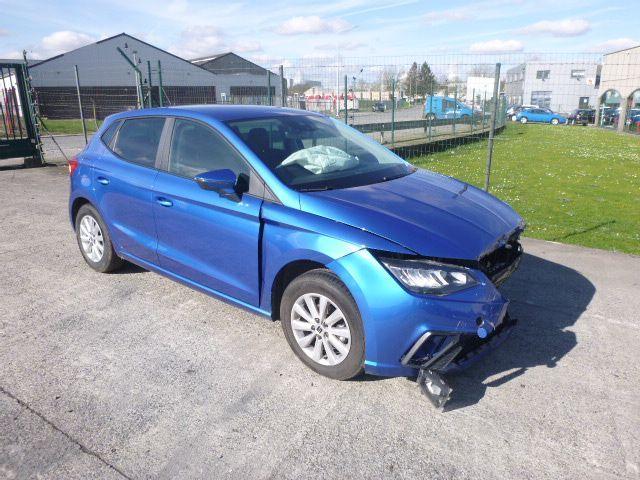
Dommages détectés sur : pare-choc avant, capot, aile avant droite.
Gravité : majeur